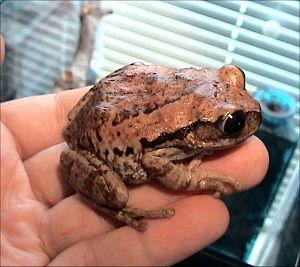
Leptopelis vermiculatus est une espèce d'amphibiens de la famille des Arthroleptidae.